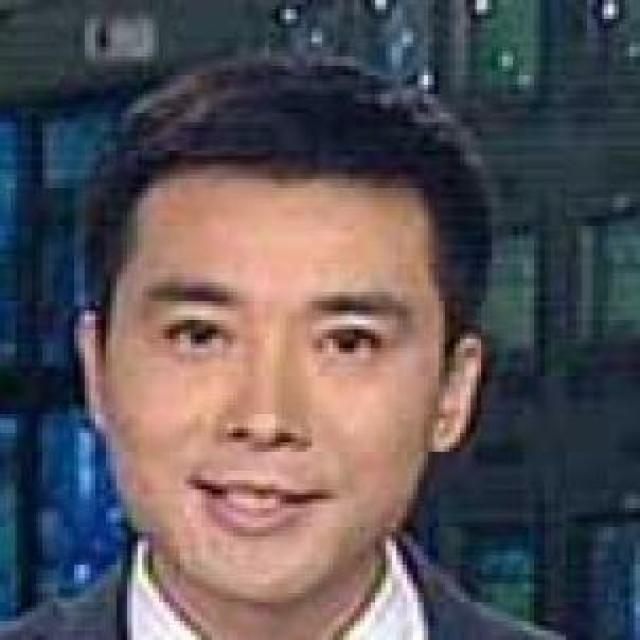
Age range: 21-44